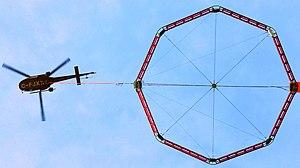
Système héliporté de mesures électromagnétiques dans le domaine temps de Novatem Inc.
La géophysique aéroportée est une méthode d'acquisition de données géophysiques à l'aide d'un aéronef. Différentes propriétés des roches, telles que l’aimantation, la conductivité électrique, la densité, la radioactivité naturelle peuvent être mesurées. Les résultats sont classiquement utilisés dans les premières phases de la cartographie de surface et/ou pour restituer une description en 3D du sous-sol dans la zone survolée.